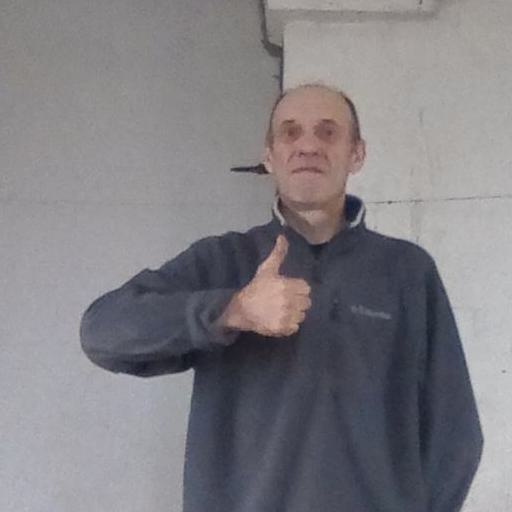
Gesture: like